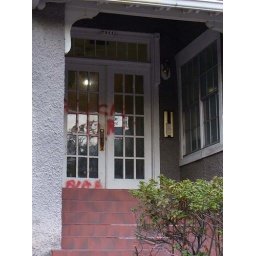
the door to a building near me. I don't know yet what the markings mean.